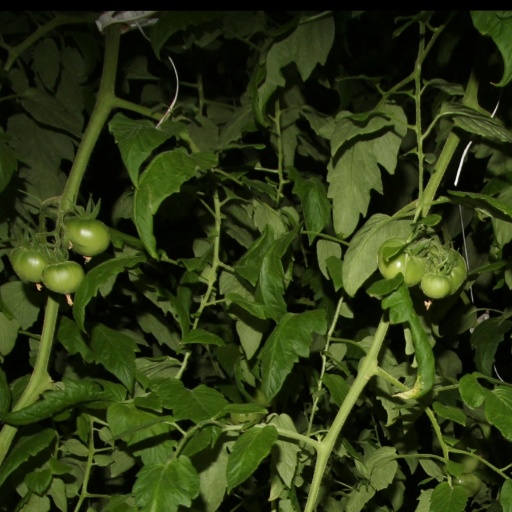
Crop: tomato